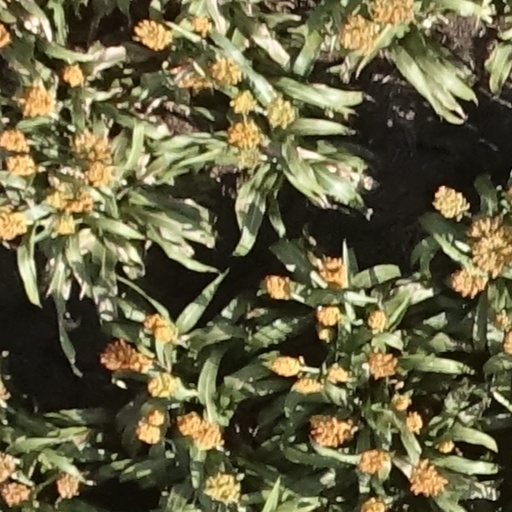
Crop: sorghum